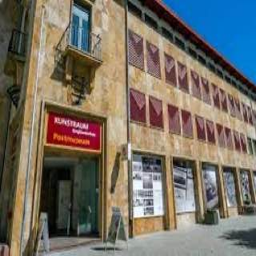
Liechtenstein PostalMuseum